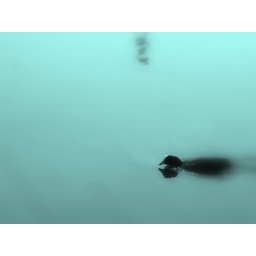
duck in blue